Chevrolet Camaro (fourth generation)

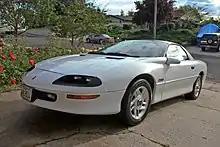
1996 Chevrolet Camaro Z28

In 1995, the 3800 Series II V6 engine joined the 3.4 liter V6 engine offered on the base models thus giving the buyers a choice of two V6 engines for the first time. The 3800 engine had a power output of and would eventually replace the 3.4 liter V6 engine due to its more refined nature. The LT1 V8 had a power output of . The high performance variant of the Z28 called the Z28 SS was not introduced until 1996 in collaboration with SLP Engineering with the engine tuned to have a power output of . 17-inch wheels also became available as an option.